OluTimehin Kukoyi

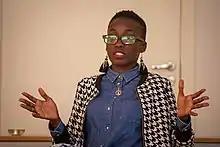
OluTimehin Kukoyi in Oslo in 2018

OluTimehin Kukoyi (née Adegbeye) (born 3 October 1991) is a Nigerian writer, essayist and public intellectual. Her work concentrates on questions of gender, sexuality, urbanism and feminism. She also writes fiction.